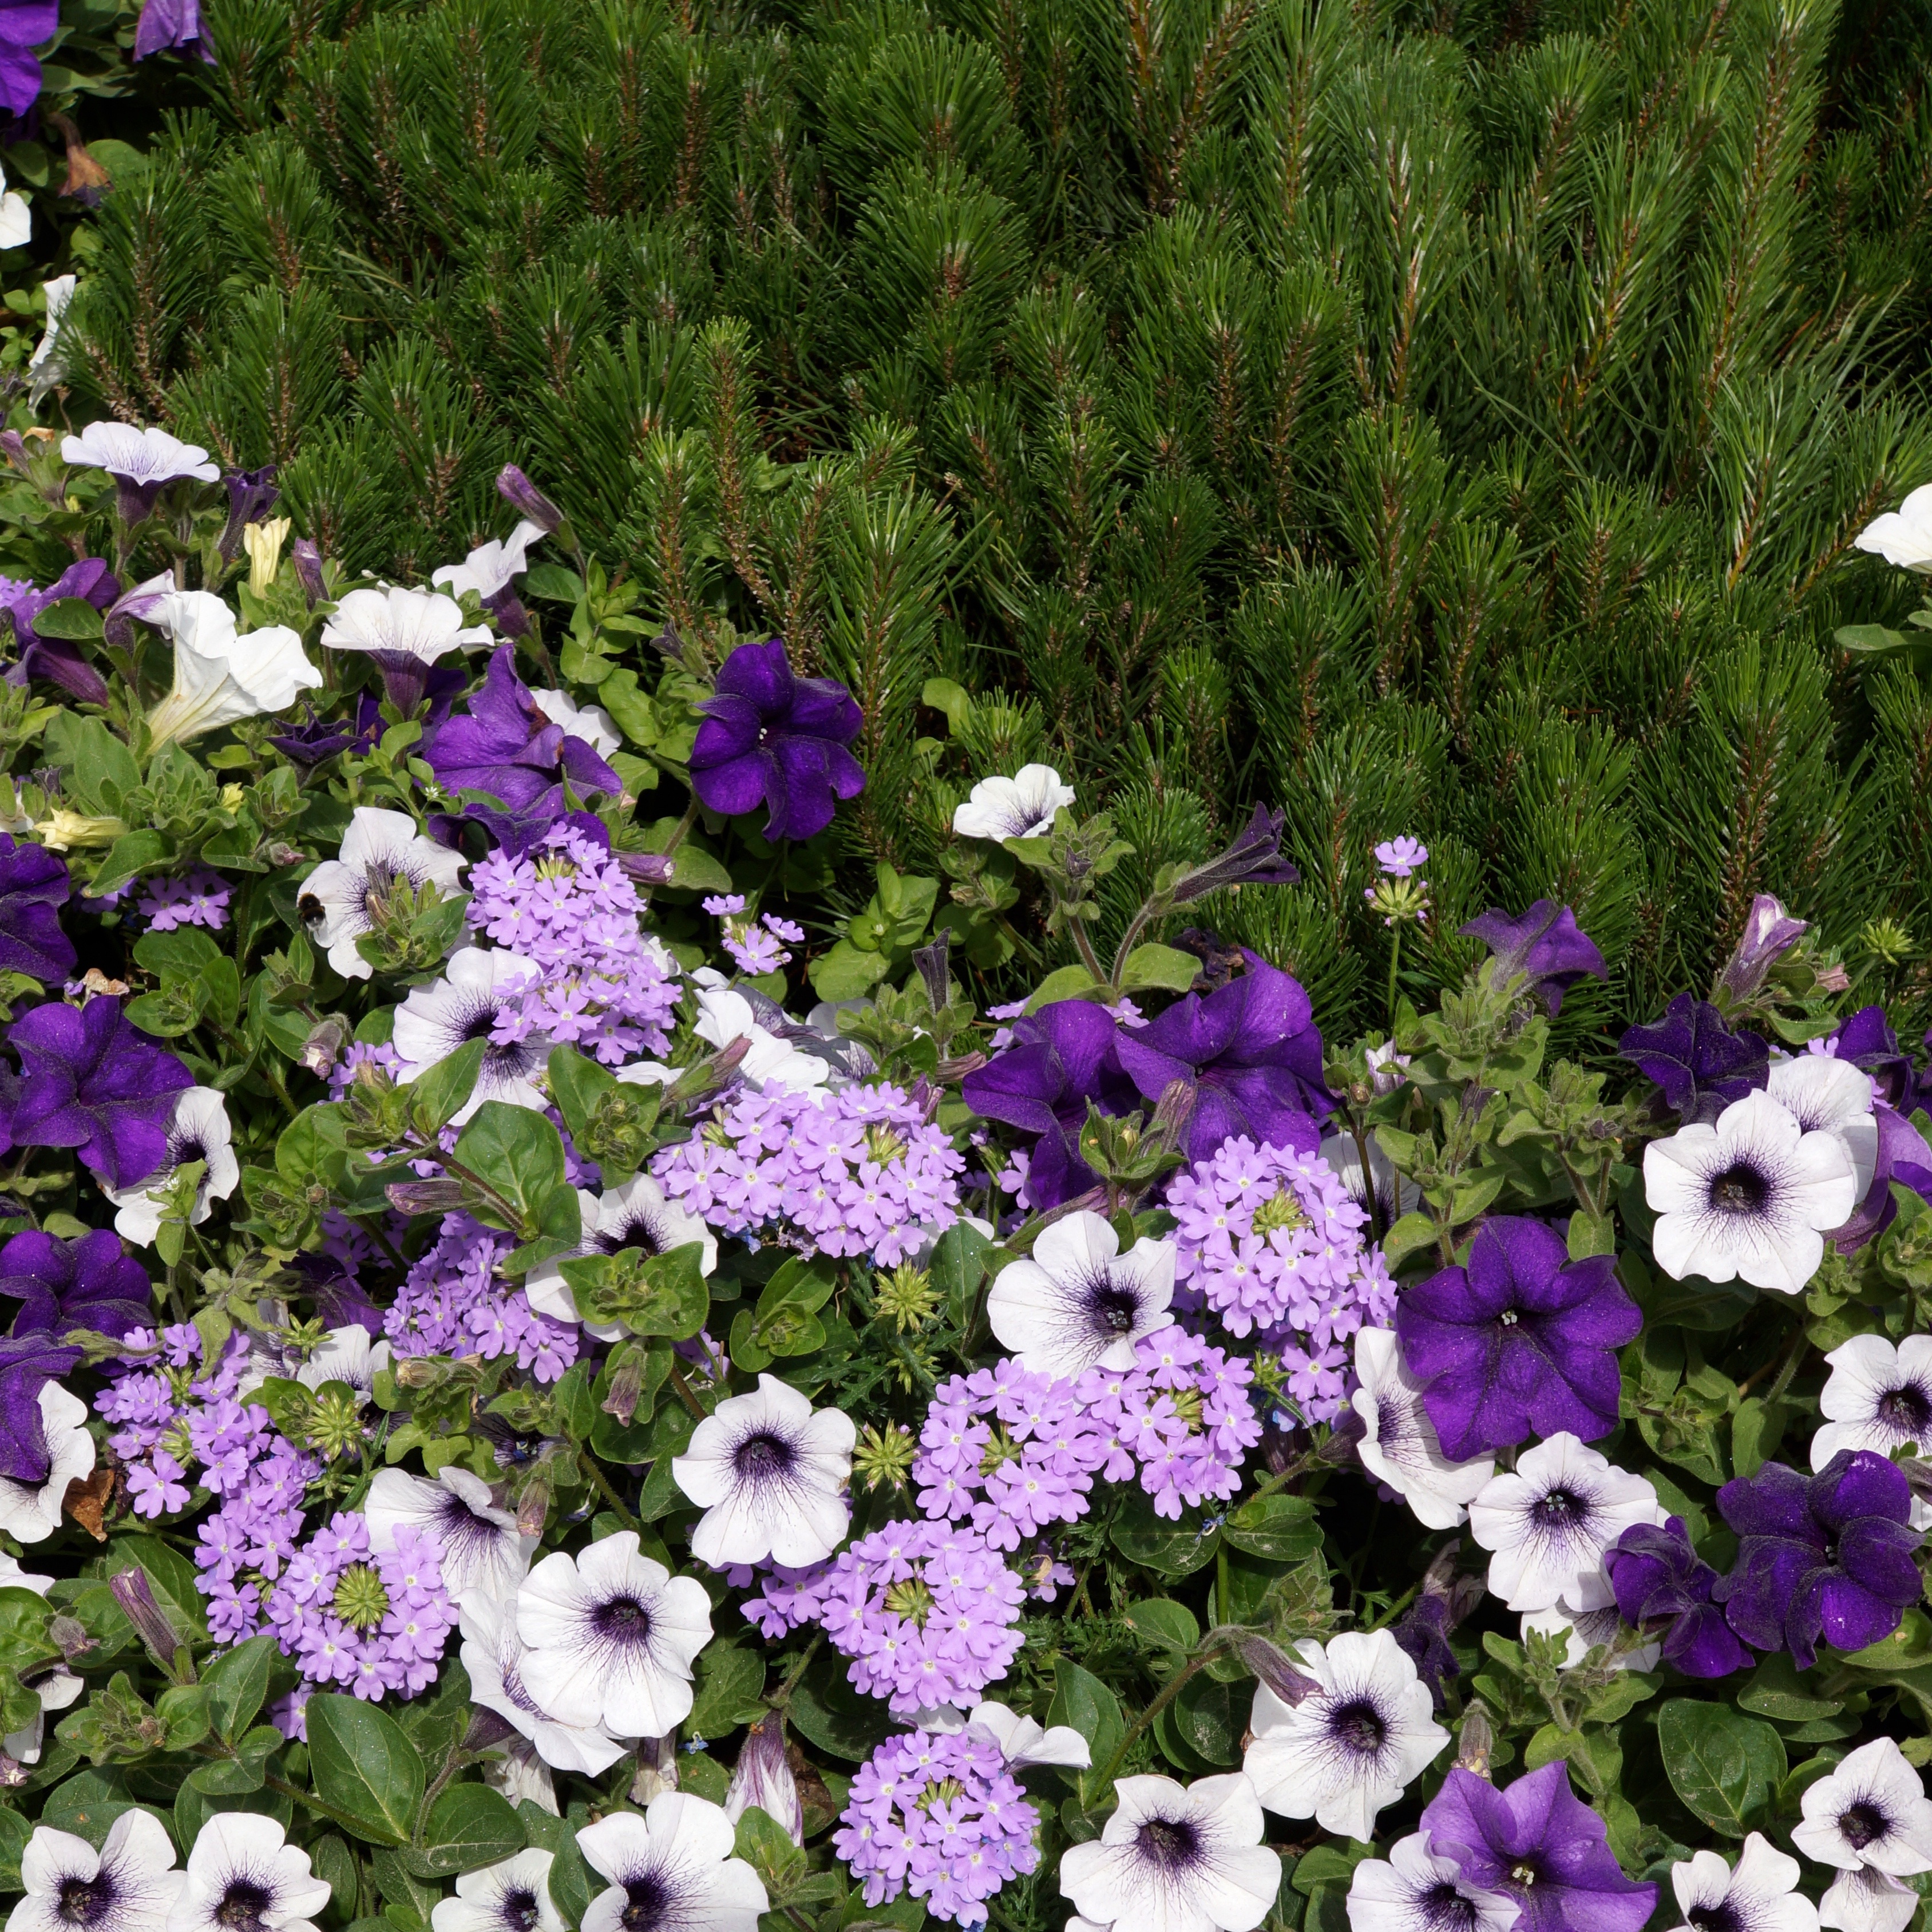
plant, meadow, flower, garden, flora, flower arrangement, wildflower, garnish, petunia, dianthus, summer flowers, lilac flower, flowering plant, softwood, verbena, bellflower family, aubretia, annual plant, land plant, violet family